Landform

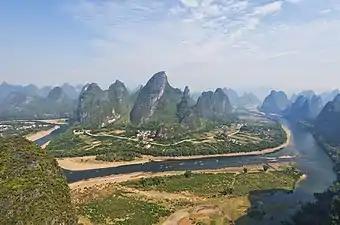
Karst tower landforms along the Lijiang River, Guilin, China

Continents and oceans exemplify the highest-order landforms. Landform elements are parts of a high-order landforms that can be further identified and systematically given a cohesive definition such as hill-tops, shoulders, saddles, foreslopes and backslopes.